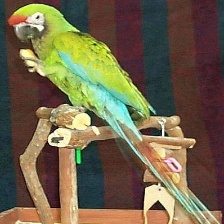
Species: MILITARY MACAW
Scientific name: ARA MILITARIS
ImageNet parent category: macaw